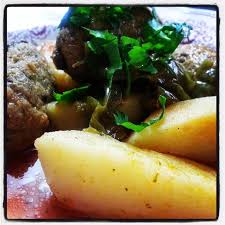
Yemek: izmir_kofte